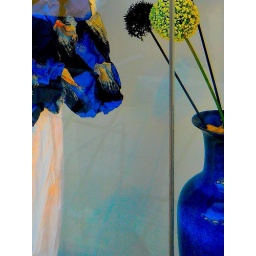
blue dress and blue vase in a window display